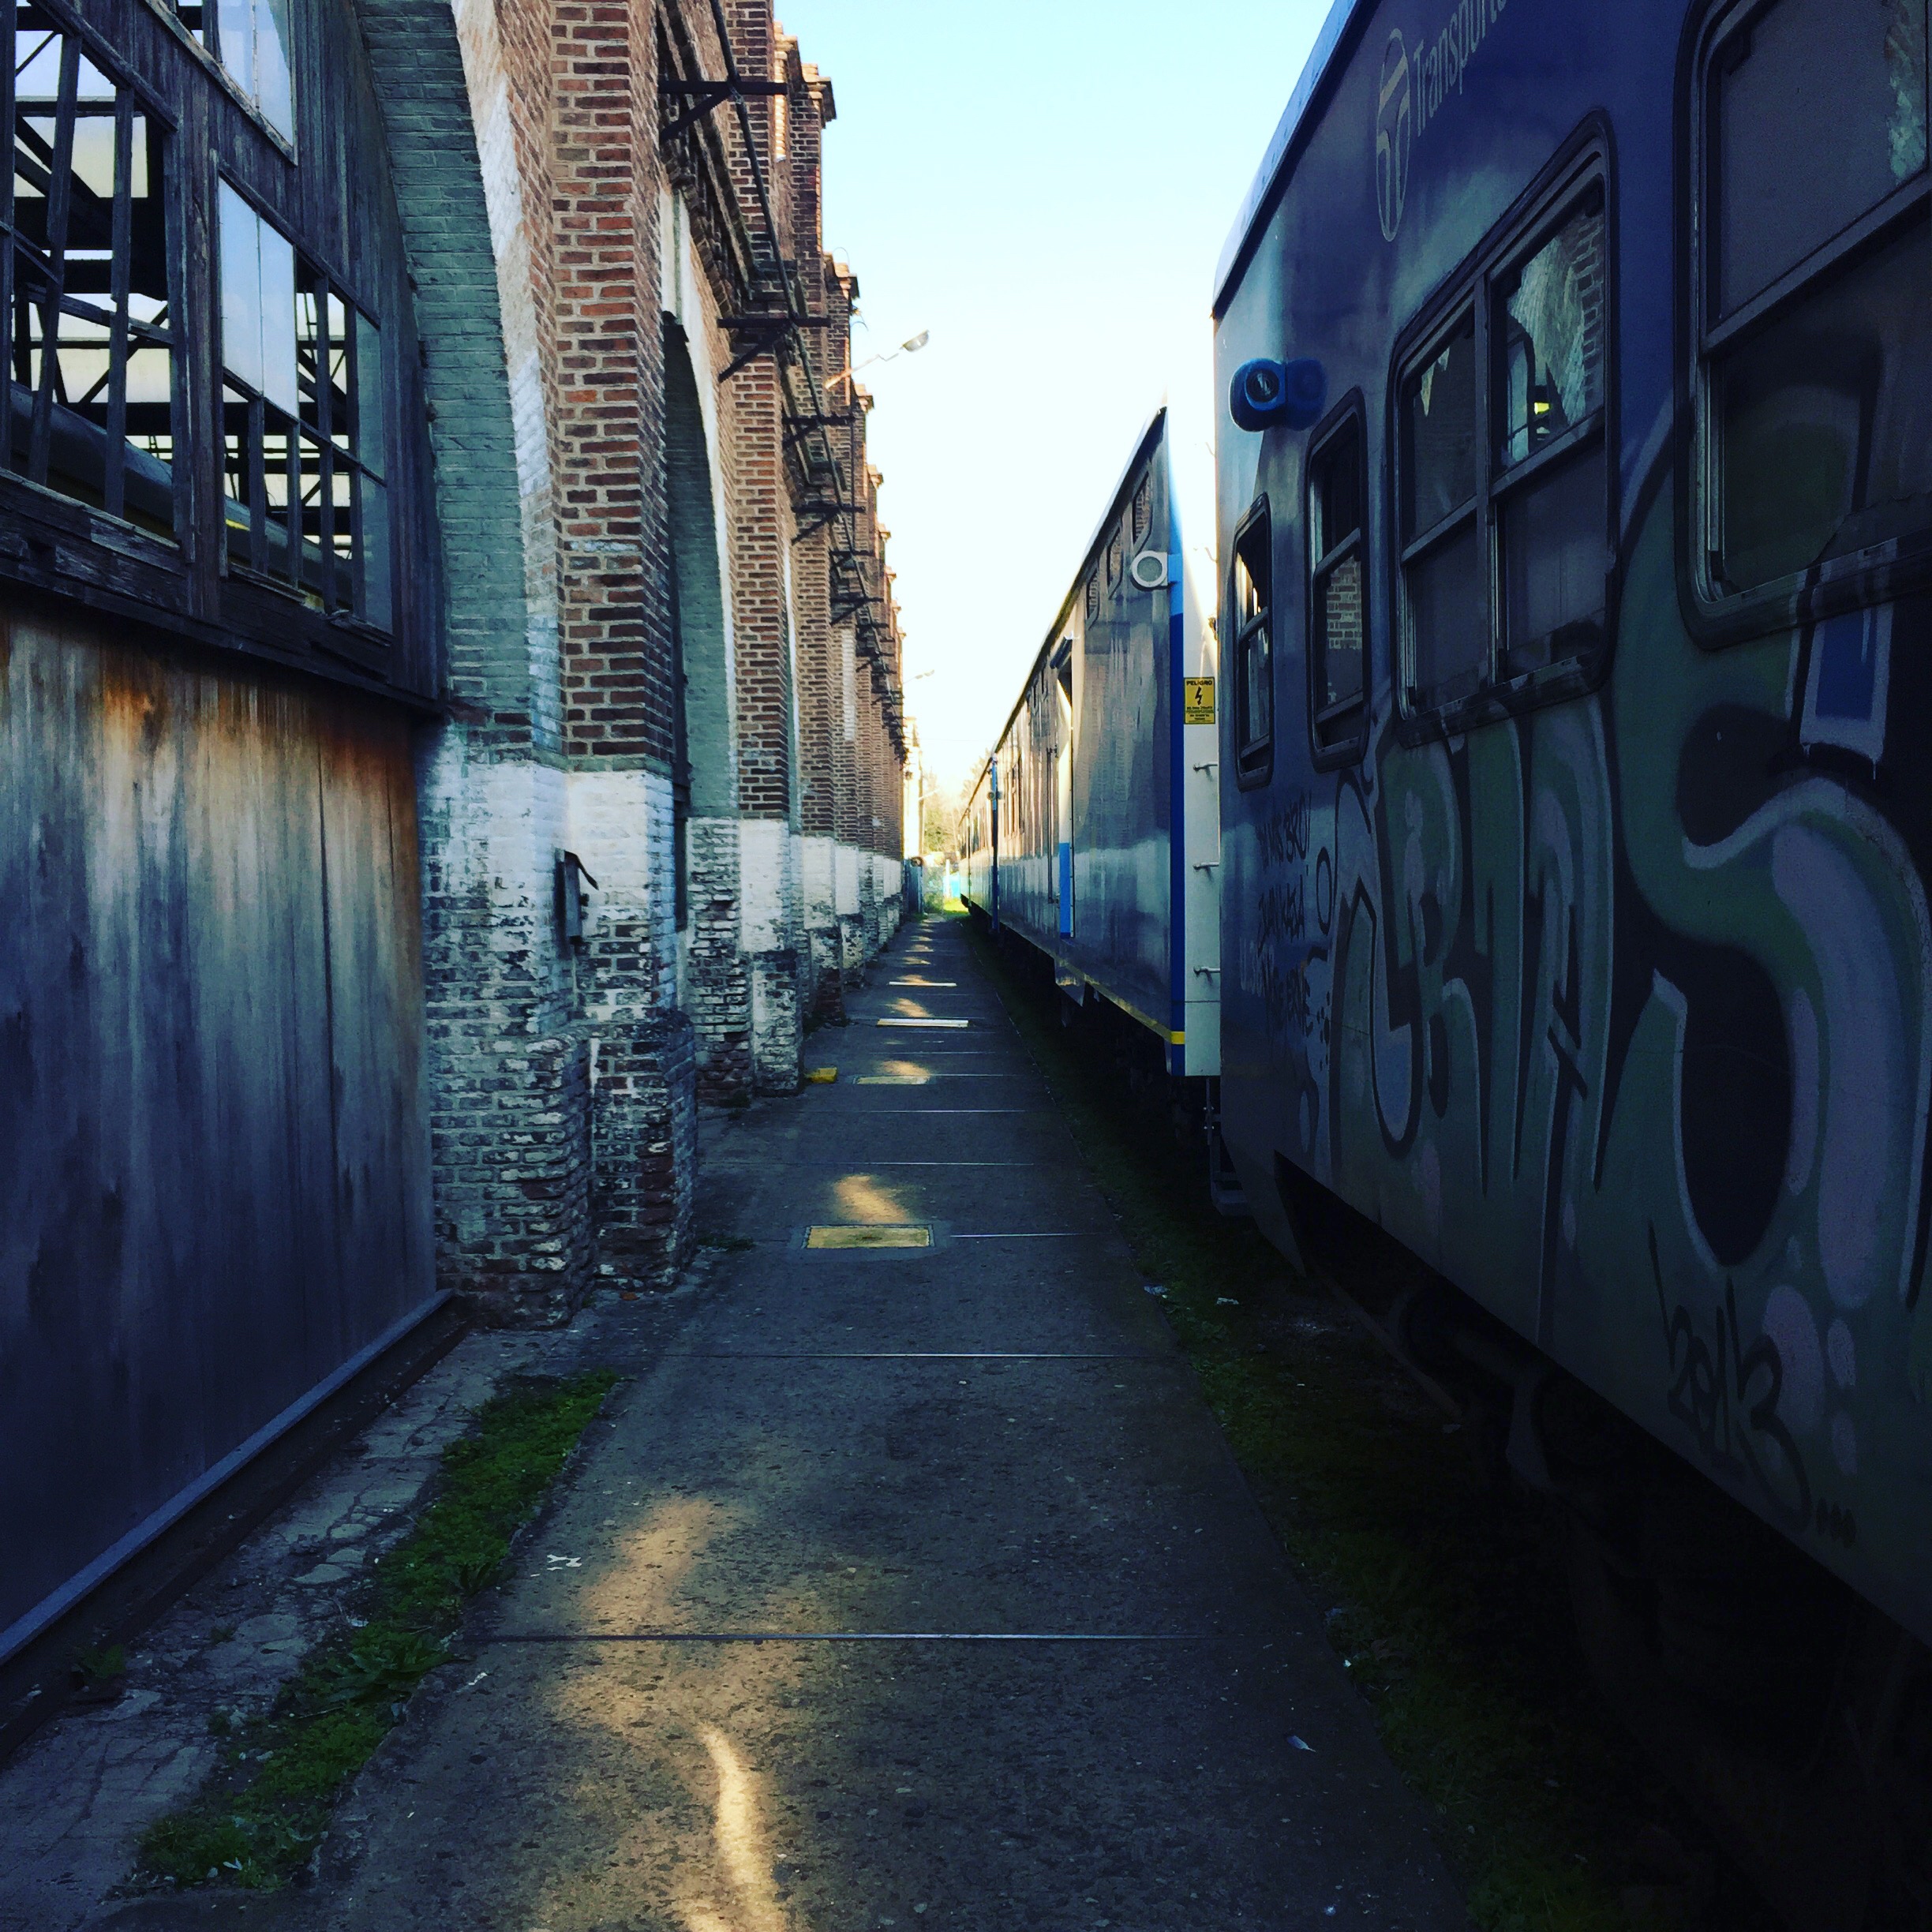
iphone, track, road, street, alley, train, cityscape, transport, vehicle, lane, public transport, argentina, iphoneography, project365, squareformat, rodrigoparedes, buenosaires, ar, 160378, 160378com, www160378com, iphone6plus, 167, urban area, rolling stock, metropolitan area